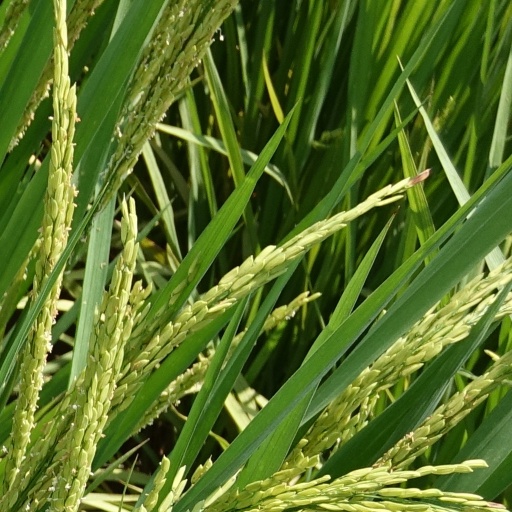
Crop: rice